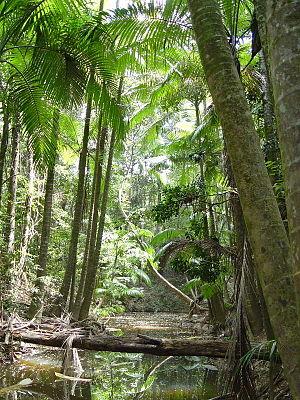
Archontophoenix myolensis est une espèce de plantes de la famille des Arecaceae.